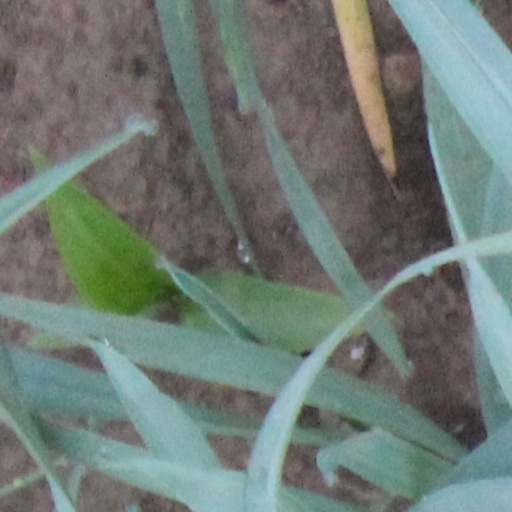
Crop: wheat